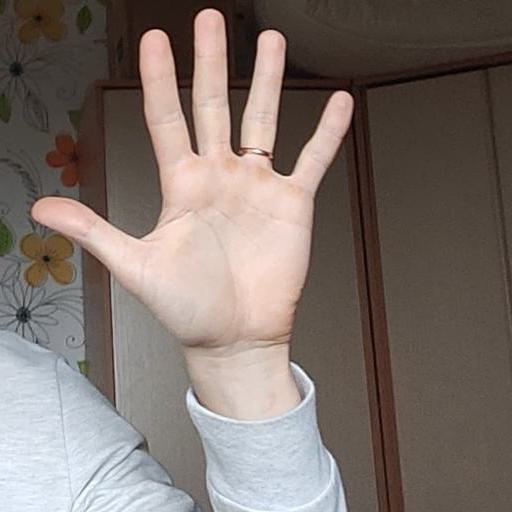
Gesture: palm